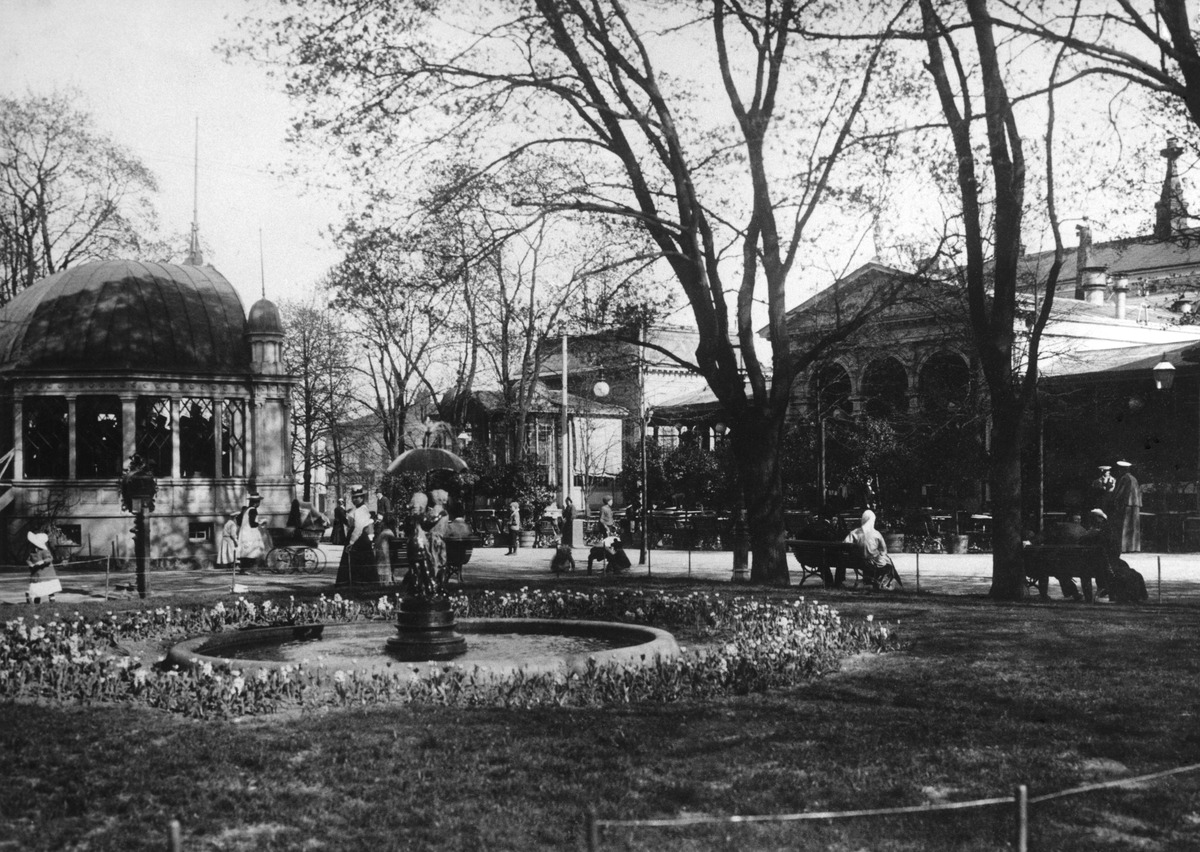
Kappeliesplanadi
sisällön kuvaus: Kappeliesplanadi. Esplanadikappeli (Arkkitehti A. H. Dalström, 1867) ja soittolava. Veistos "Lapsia sateenvarjon alla" 1891, siirretty 1951 Linnanmäelle. mustavalkoinen
Ajankohta: kuvausaika 1890 -luku
Paikka: Suomi, Uusimaa, Helsinki, Kaartinkaupunki Helsinki, Kappeliesplanadi
Aiheet: ravintolat, puistot, kesä, lastenvaunut, puvut, jalankulkijat, istuimet, veistokset, suihkukaivot, näyttämöt